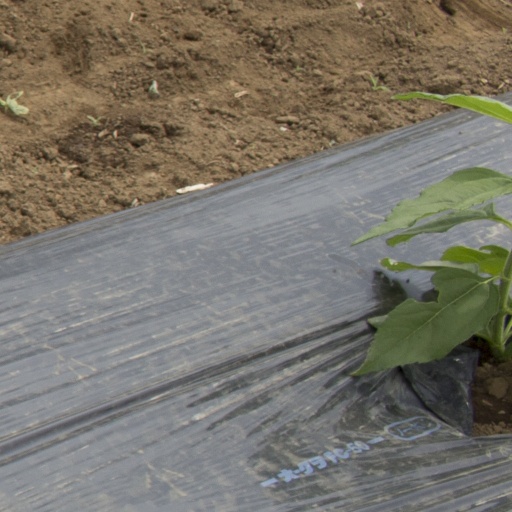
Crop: Jerusalem artichoke